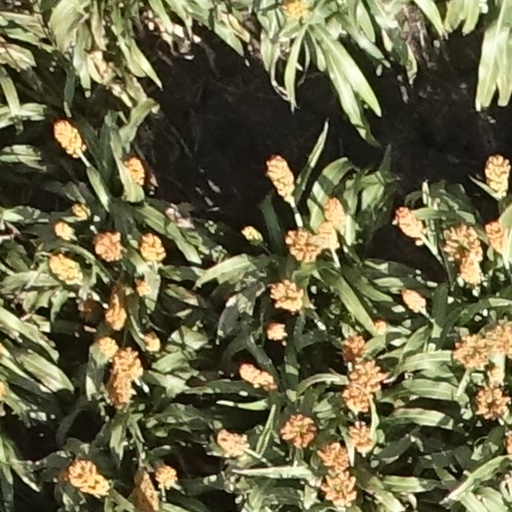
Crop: sorghum